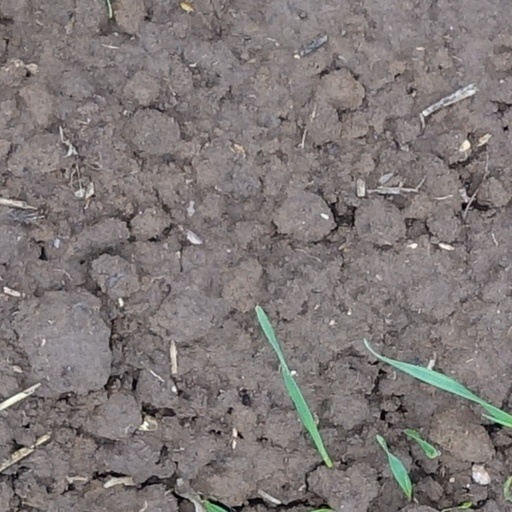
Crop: wheat